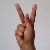
The image shows a hand gesture representing the letter 'K' in Indian Sign Language.